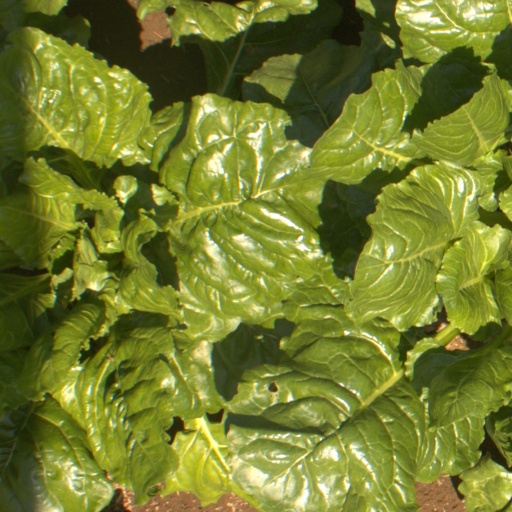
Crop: sugar beet